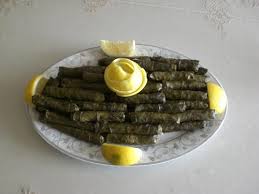
Yemek: yaprak_sarma